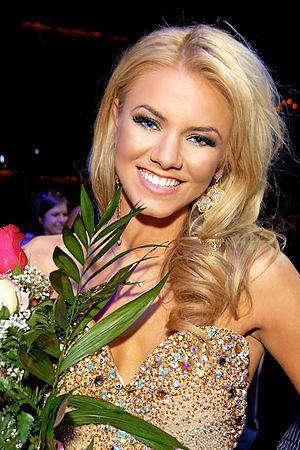
Miss Teen USA est un concours américain de beauté féminin réservé aux jeunes femmes de 15 à 19 ans. Ce concours est organisé par Donald Trump et la chaîne de télévision américaine NBC. Selon un rituel bien rodé, les jeunes femmes défilent d'abord en robe de soirée, puis en maillot de bain et se prêtent au jeu des questions-réponses.